Answer in natural language. Consider the 3D positions of the objects in the scene and not just the 2D positions in the image. Is the centerpoint of  blue tartanpatterned dog bed (highlighted by a blue box) at a higher height than gray colour modern side table (highlighted by a green box)? Choose between the following options: yes or no
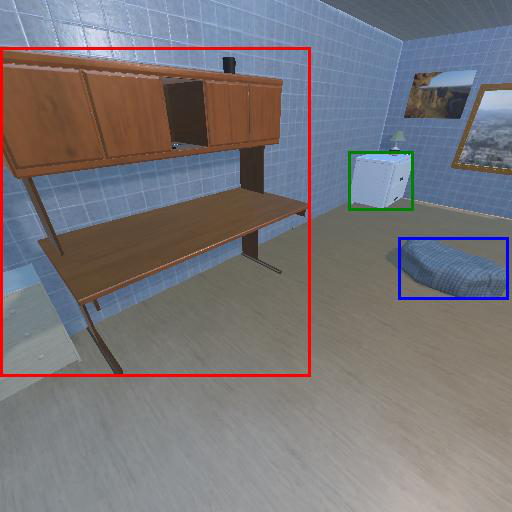
<answer>yes</answer>